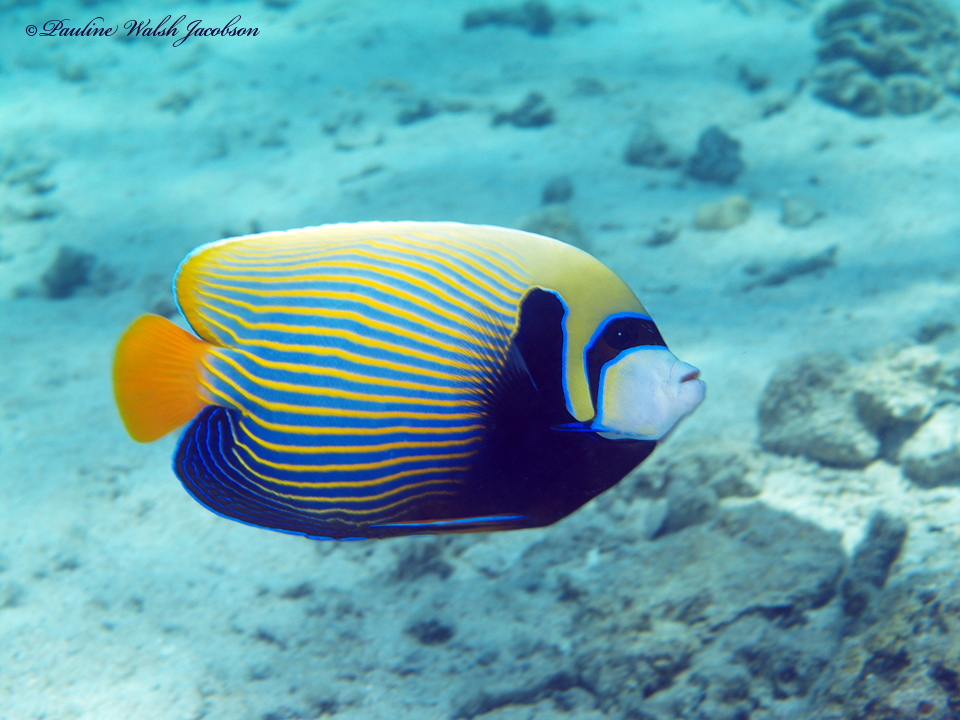
Pomacanthus imperator (Emperor Angelfish)